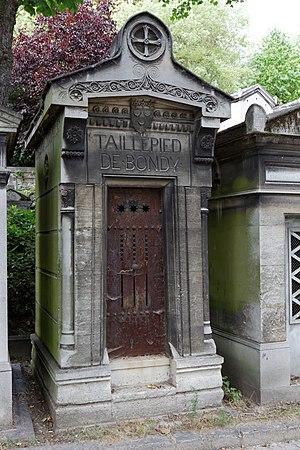
Victor, Marie, Charles Ruprich-Robert, né à Paris le 18 février 1820 et mort à Cannes le 7 mai 1887, est architecte, architecte en chef des monuments historiques, inspecteur général des monuments historiques et historien de l'art.